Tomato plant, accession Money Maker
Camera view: bottom (45 deg); turntable rotation: 90 degrees
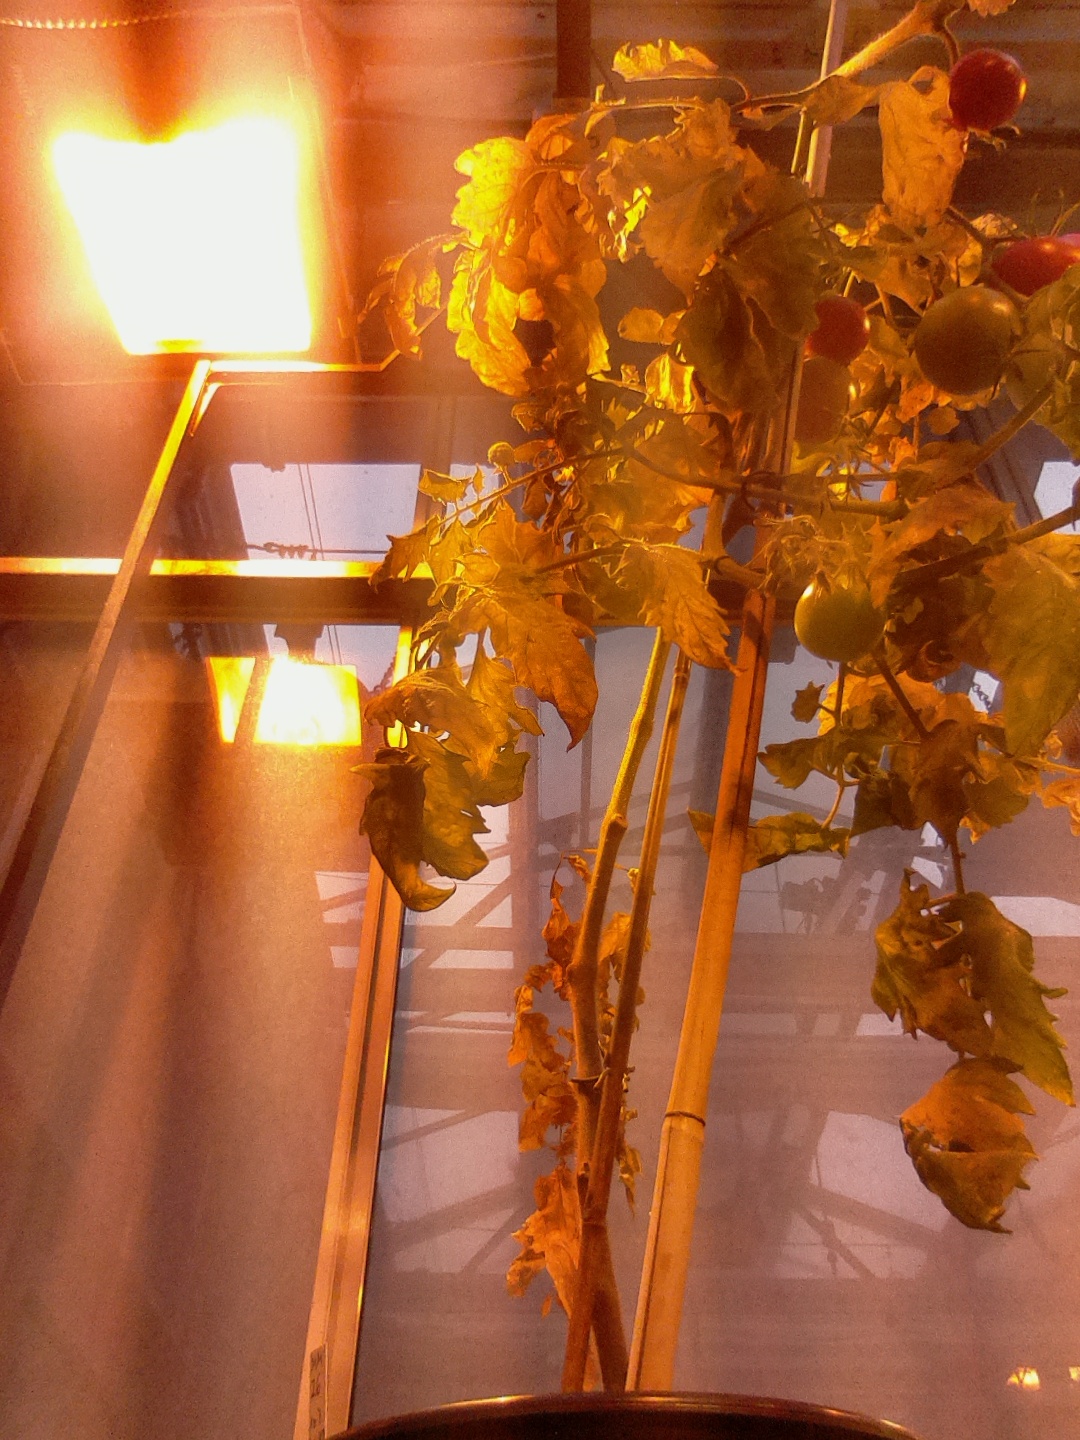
BBCH growth stage 86: 60%-70% of fruits show typical fully ripe color